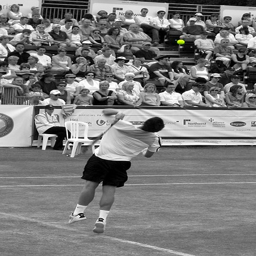
A man standing on a tennis court holding a tennis racquet.
A tennis player jumping to reach a tennis ball while onlookers watch.
Black and white photograph of a person playing tennis.
Black and white image of a tennis player and audience of a tournament.
The man is playing tennis on the court.